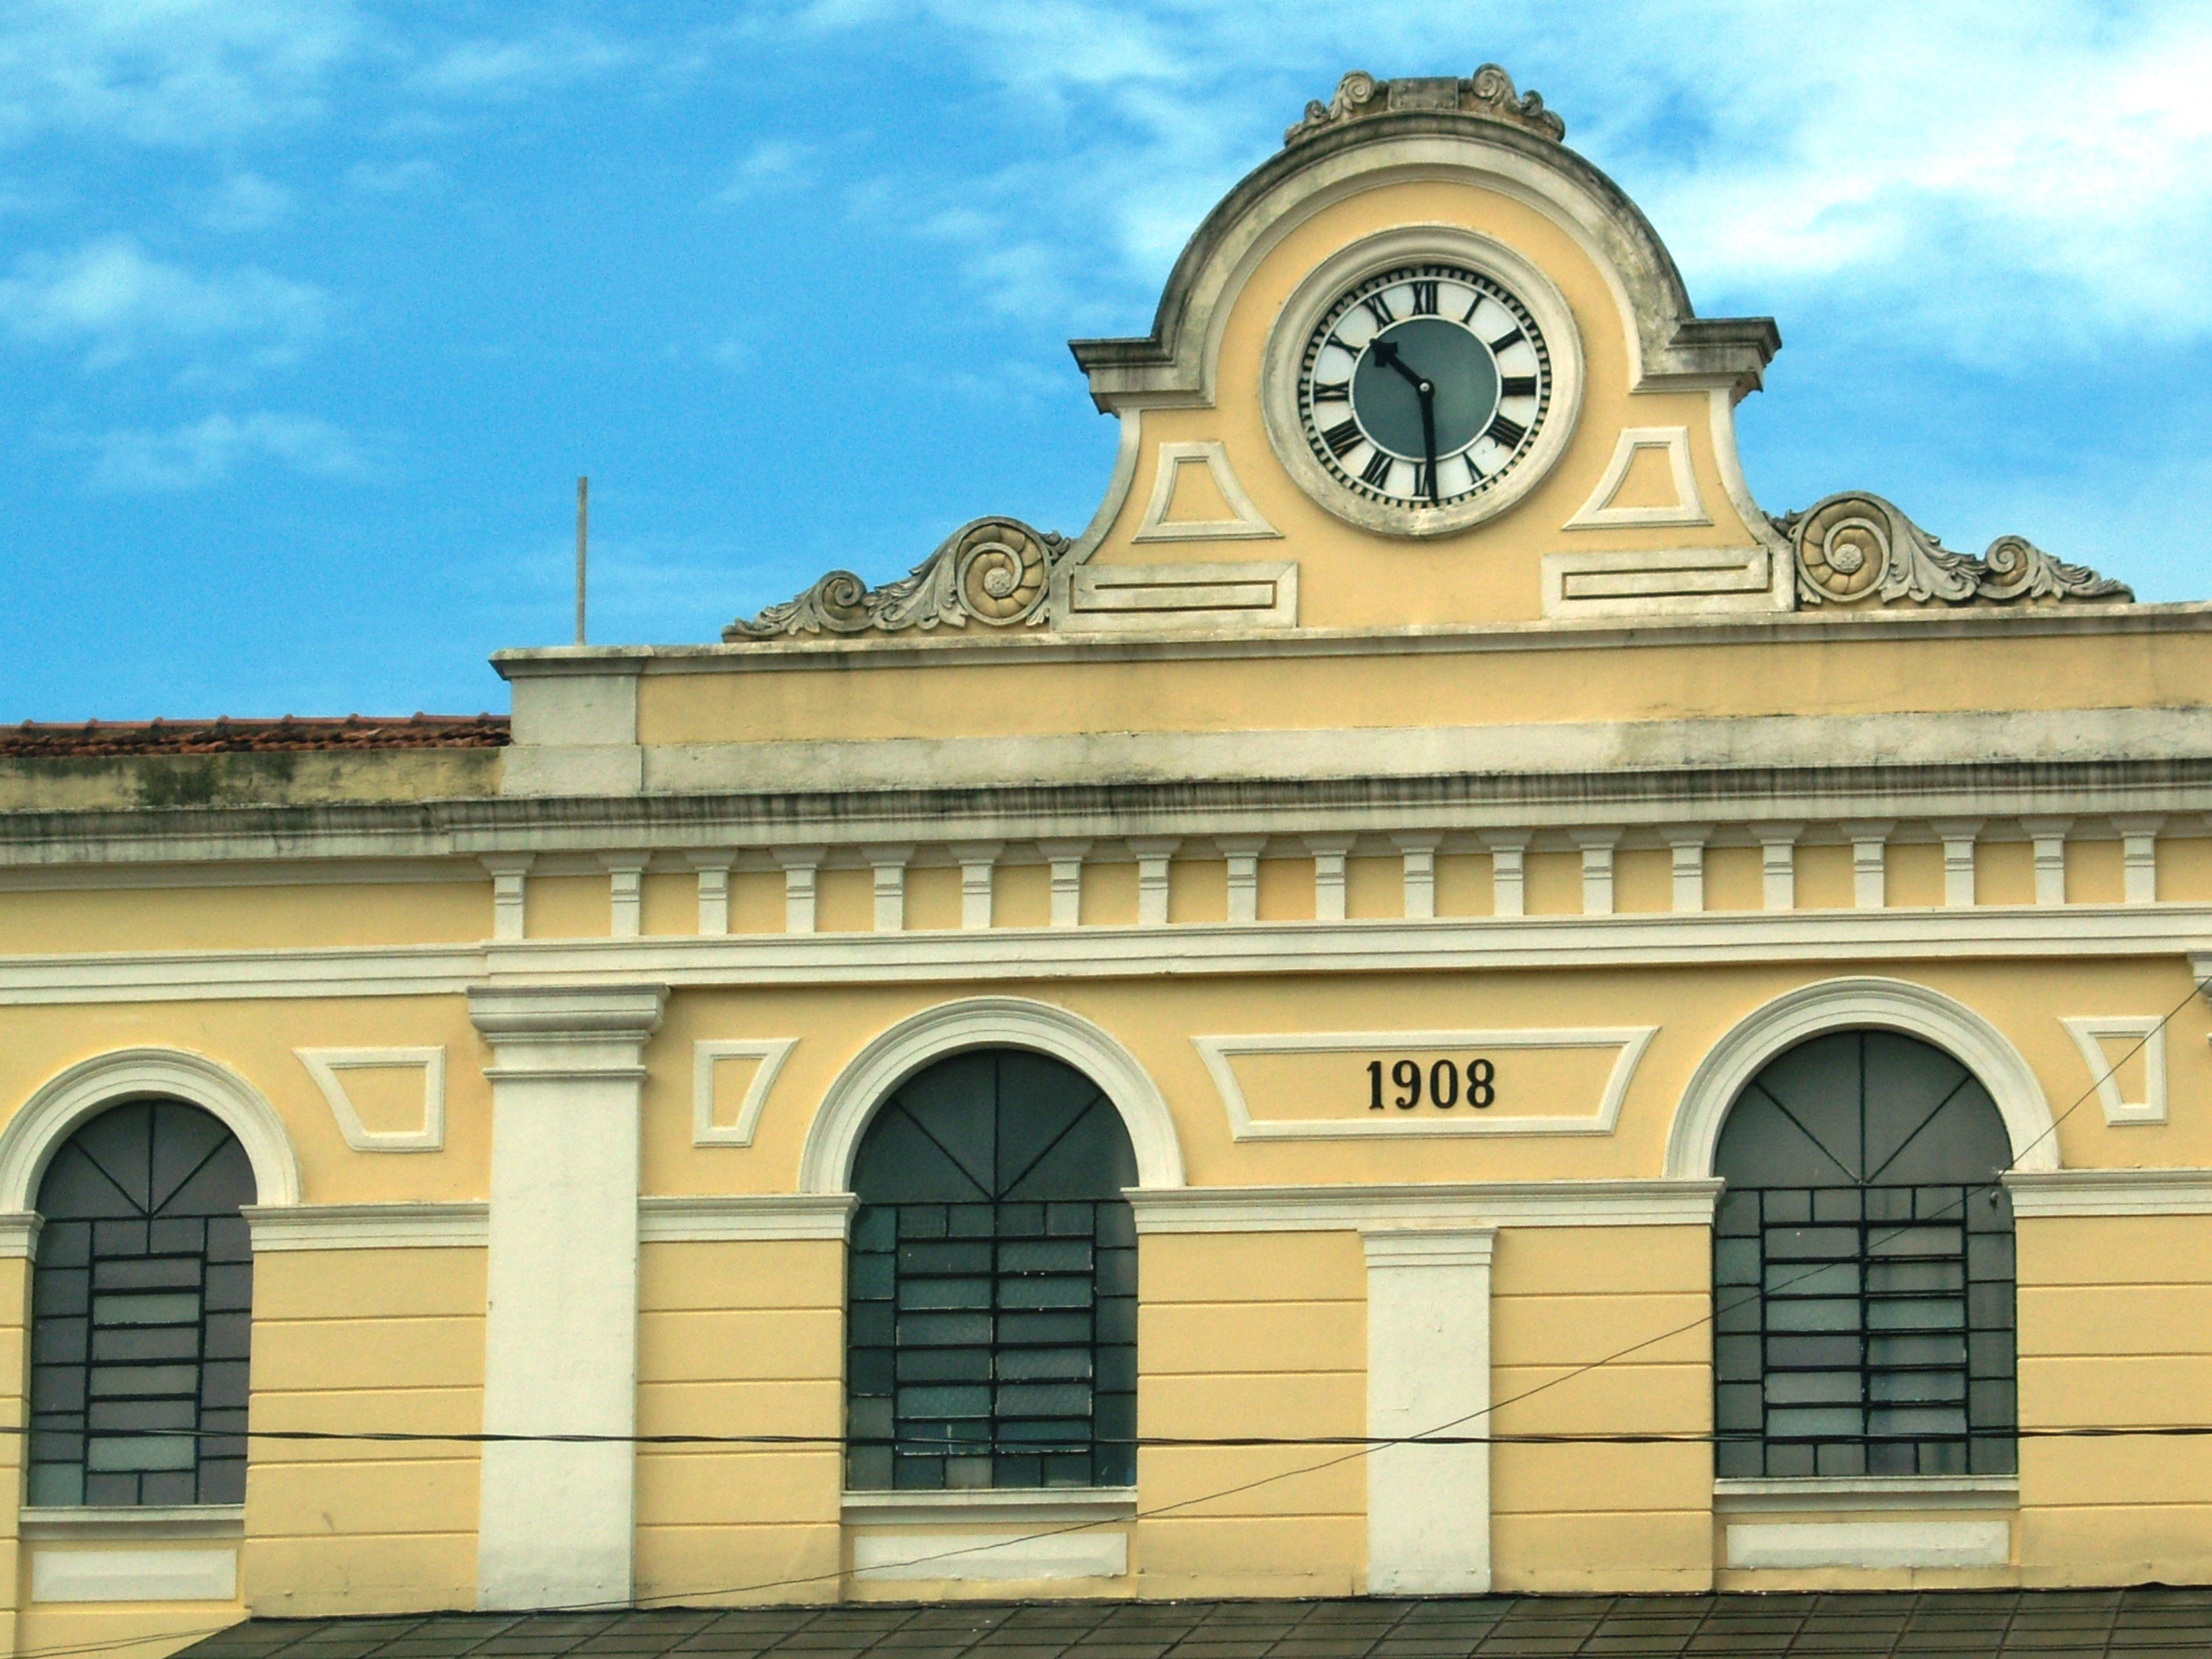
architecture, building, arch, landmark, facade, church, chapel, place of worship, synagogue, estate, railway station, station clock, old train station, s o carlos